Touchdown

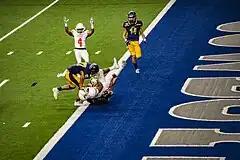
A player from Texas High School crosses the goal line with the ball during a game against Highland Park High School to score a rushing touchdown worth six points.

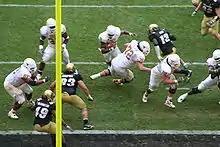
Vince Young of the Texas Longhorns (ball carrier in top center) rushing for a touchdown. A portion of the end zone is seen as the dark strip at the bottom. The vertical yellow bar is part of the goal post.

A touchdown (abbreviated as TD) is a scoring play in gridiron football. Scoring a touchdown grants the team that scored it 6 points. Whether running, passing, returning a kickoff or punt, or recovering a turnover, a team scores a touchdown by advancing the football into the opponent's end zone. More specifically, a touchdown is when a player is in possession of the ball, any part of the ball is in the end zone they are attacking, and the player is not down.